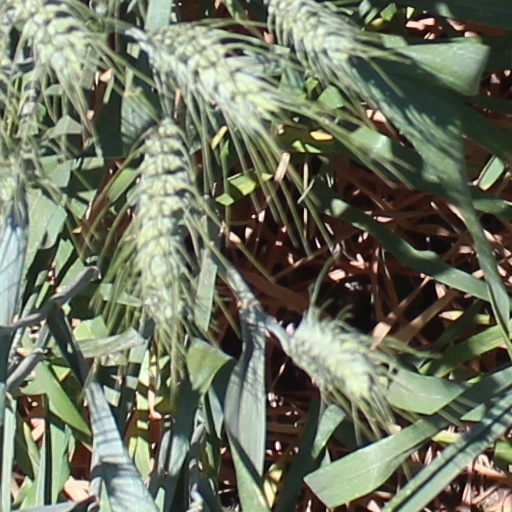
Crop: wheat